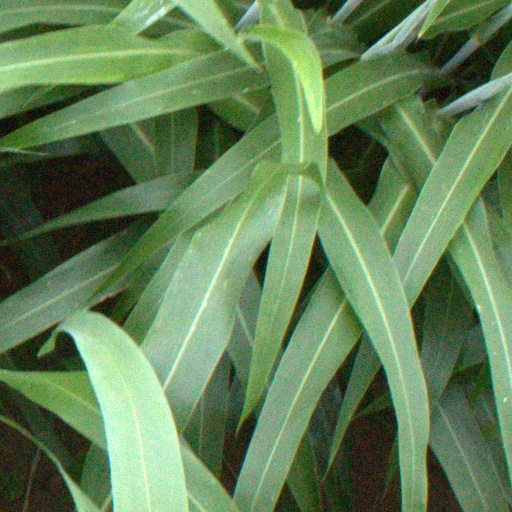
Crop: sorghum